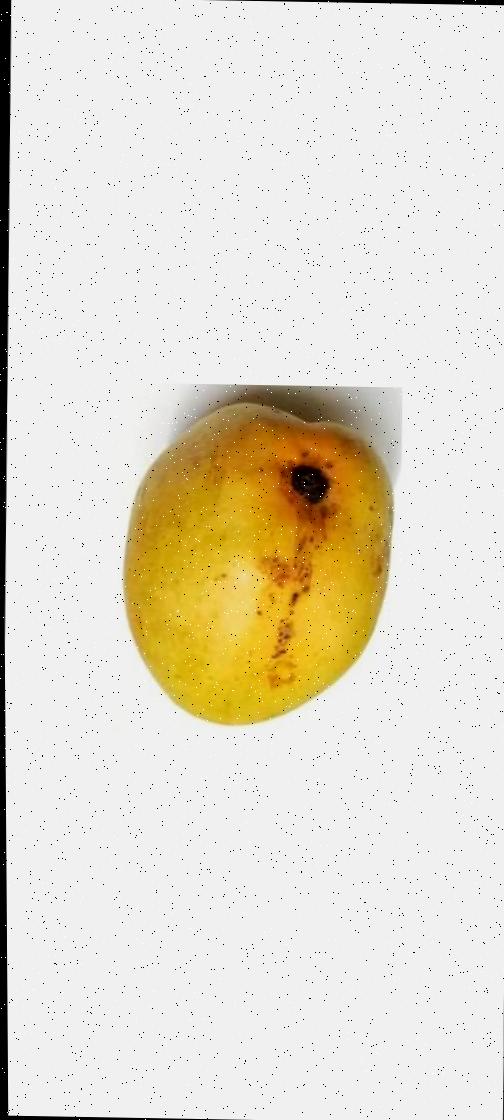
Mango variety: Bari-11